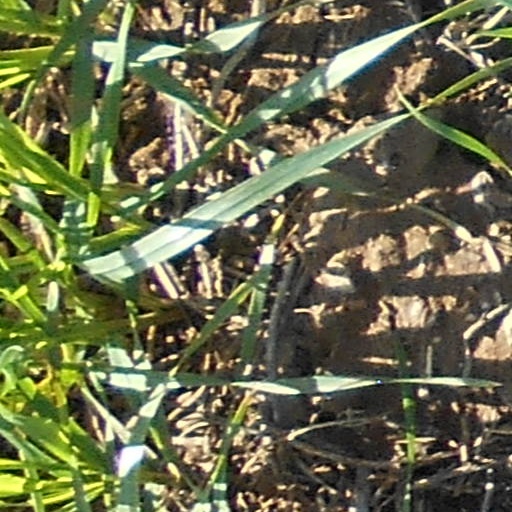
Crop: wheat